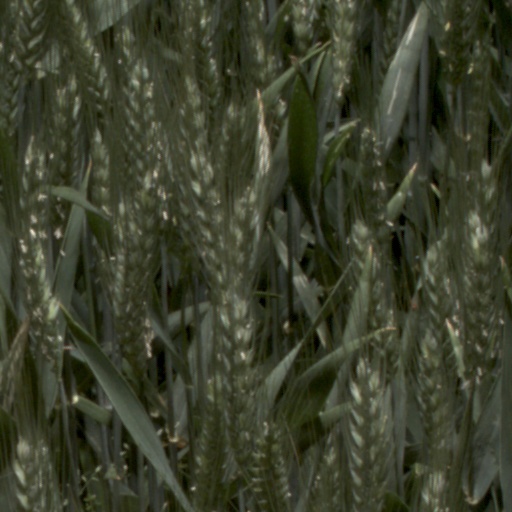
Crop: wheat